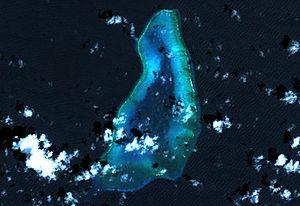
Le récif Blenheim, en anglais Blenheim Reef, autrefois Baxio Predassa, est un atoll inhabité de l'archipel des Chagos, dans le territoire britannique de l'océan Indien, un territoire britannique d'outre-mer.